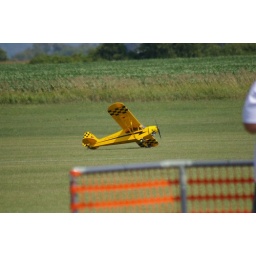
another 3 point landing (strong cross winds on the runway)taken at wellnitz field near Fond du Lac